Mark Hunter (musician)

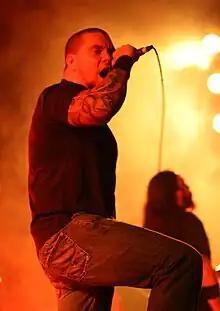
Hunter performing with Chimaira in 2008

Mark Hunter (born May 26, 1977) is an American musician best known as the lead vocalist of heavy metal band Chimaira.